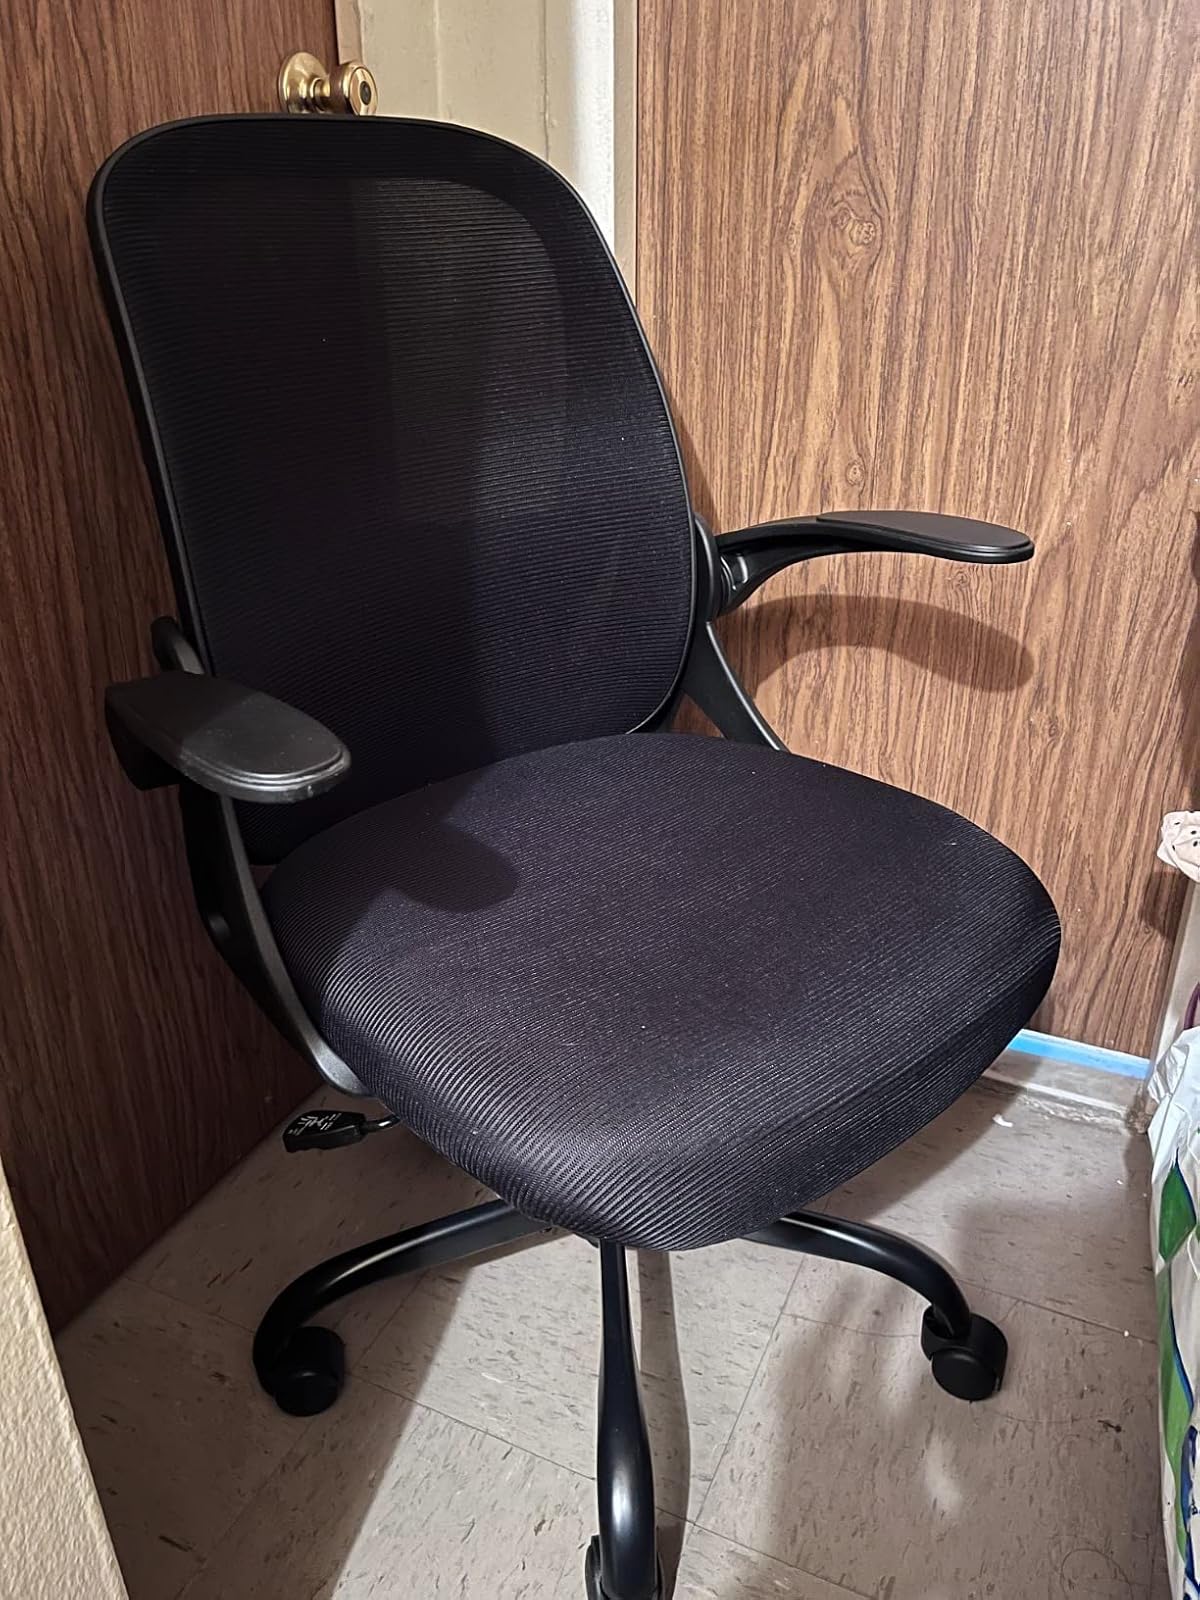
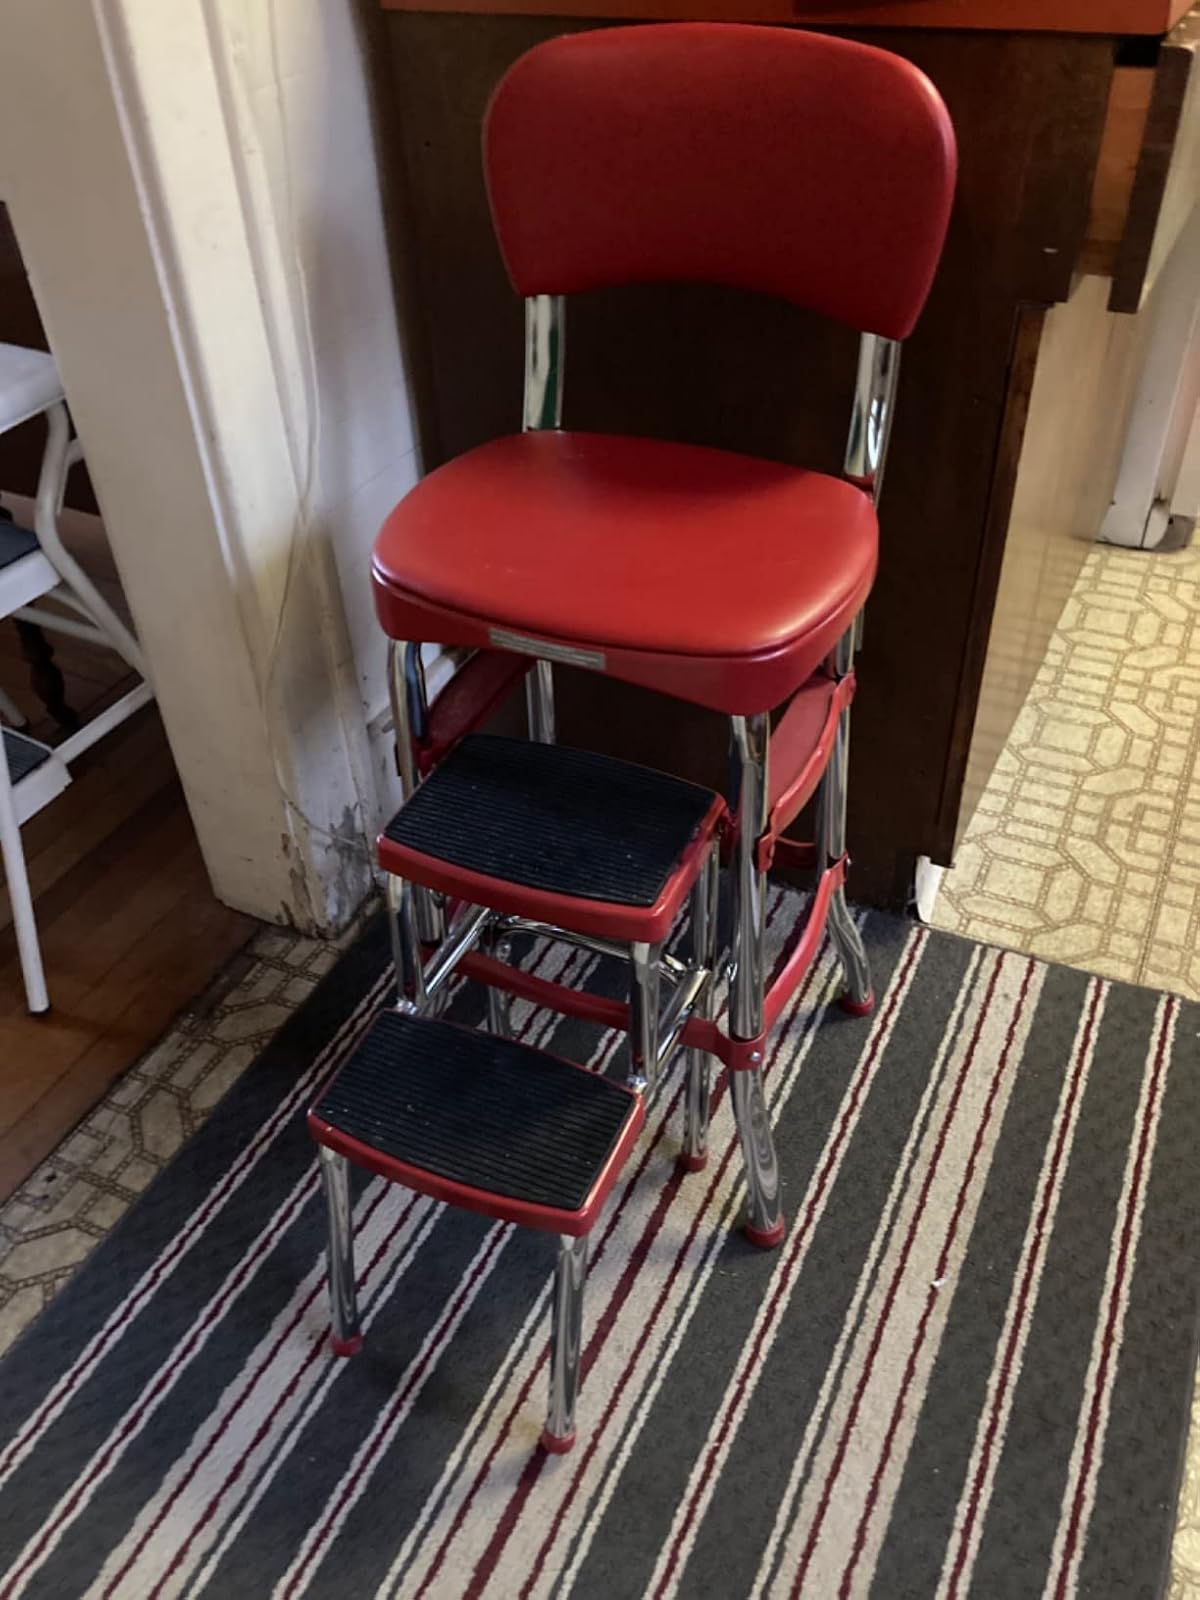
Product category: items_chair
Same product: no